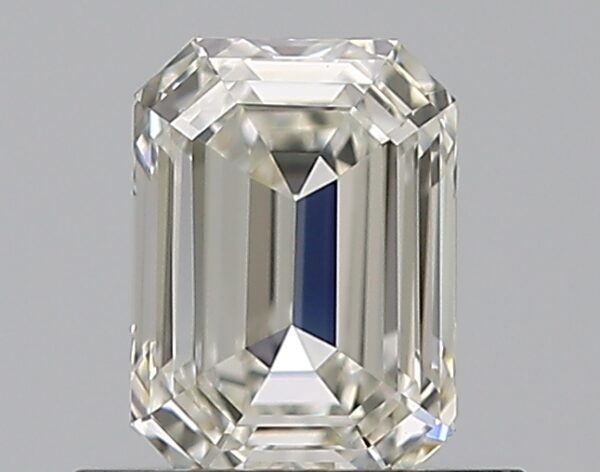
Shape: emerald
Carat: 0.65
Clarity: VVS2
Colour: J
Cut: EX
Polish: EX
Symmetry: VG
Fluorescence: N
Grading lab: GIA
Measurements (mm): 5.78 x 4.19 x 2.64